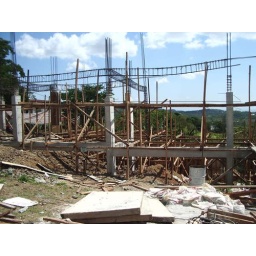
My house on the hill in Antipolo.